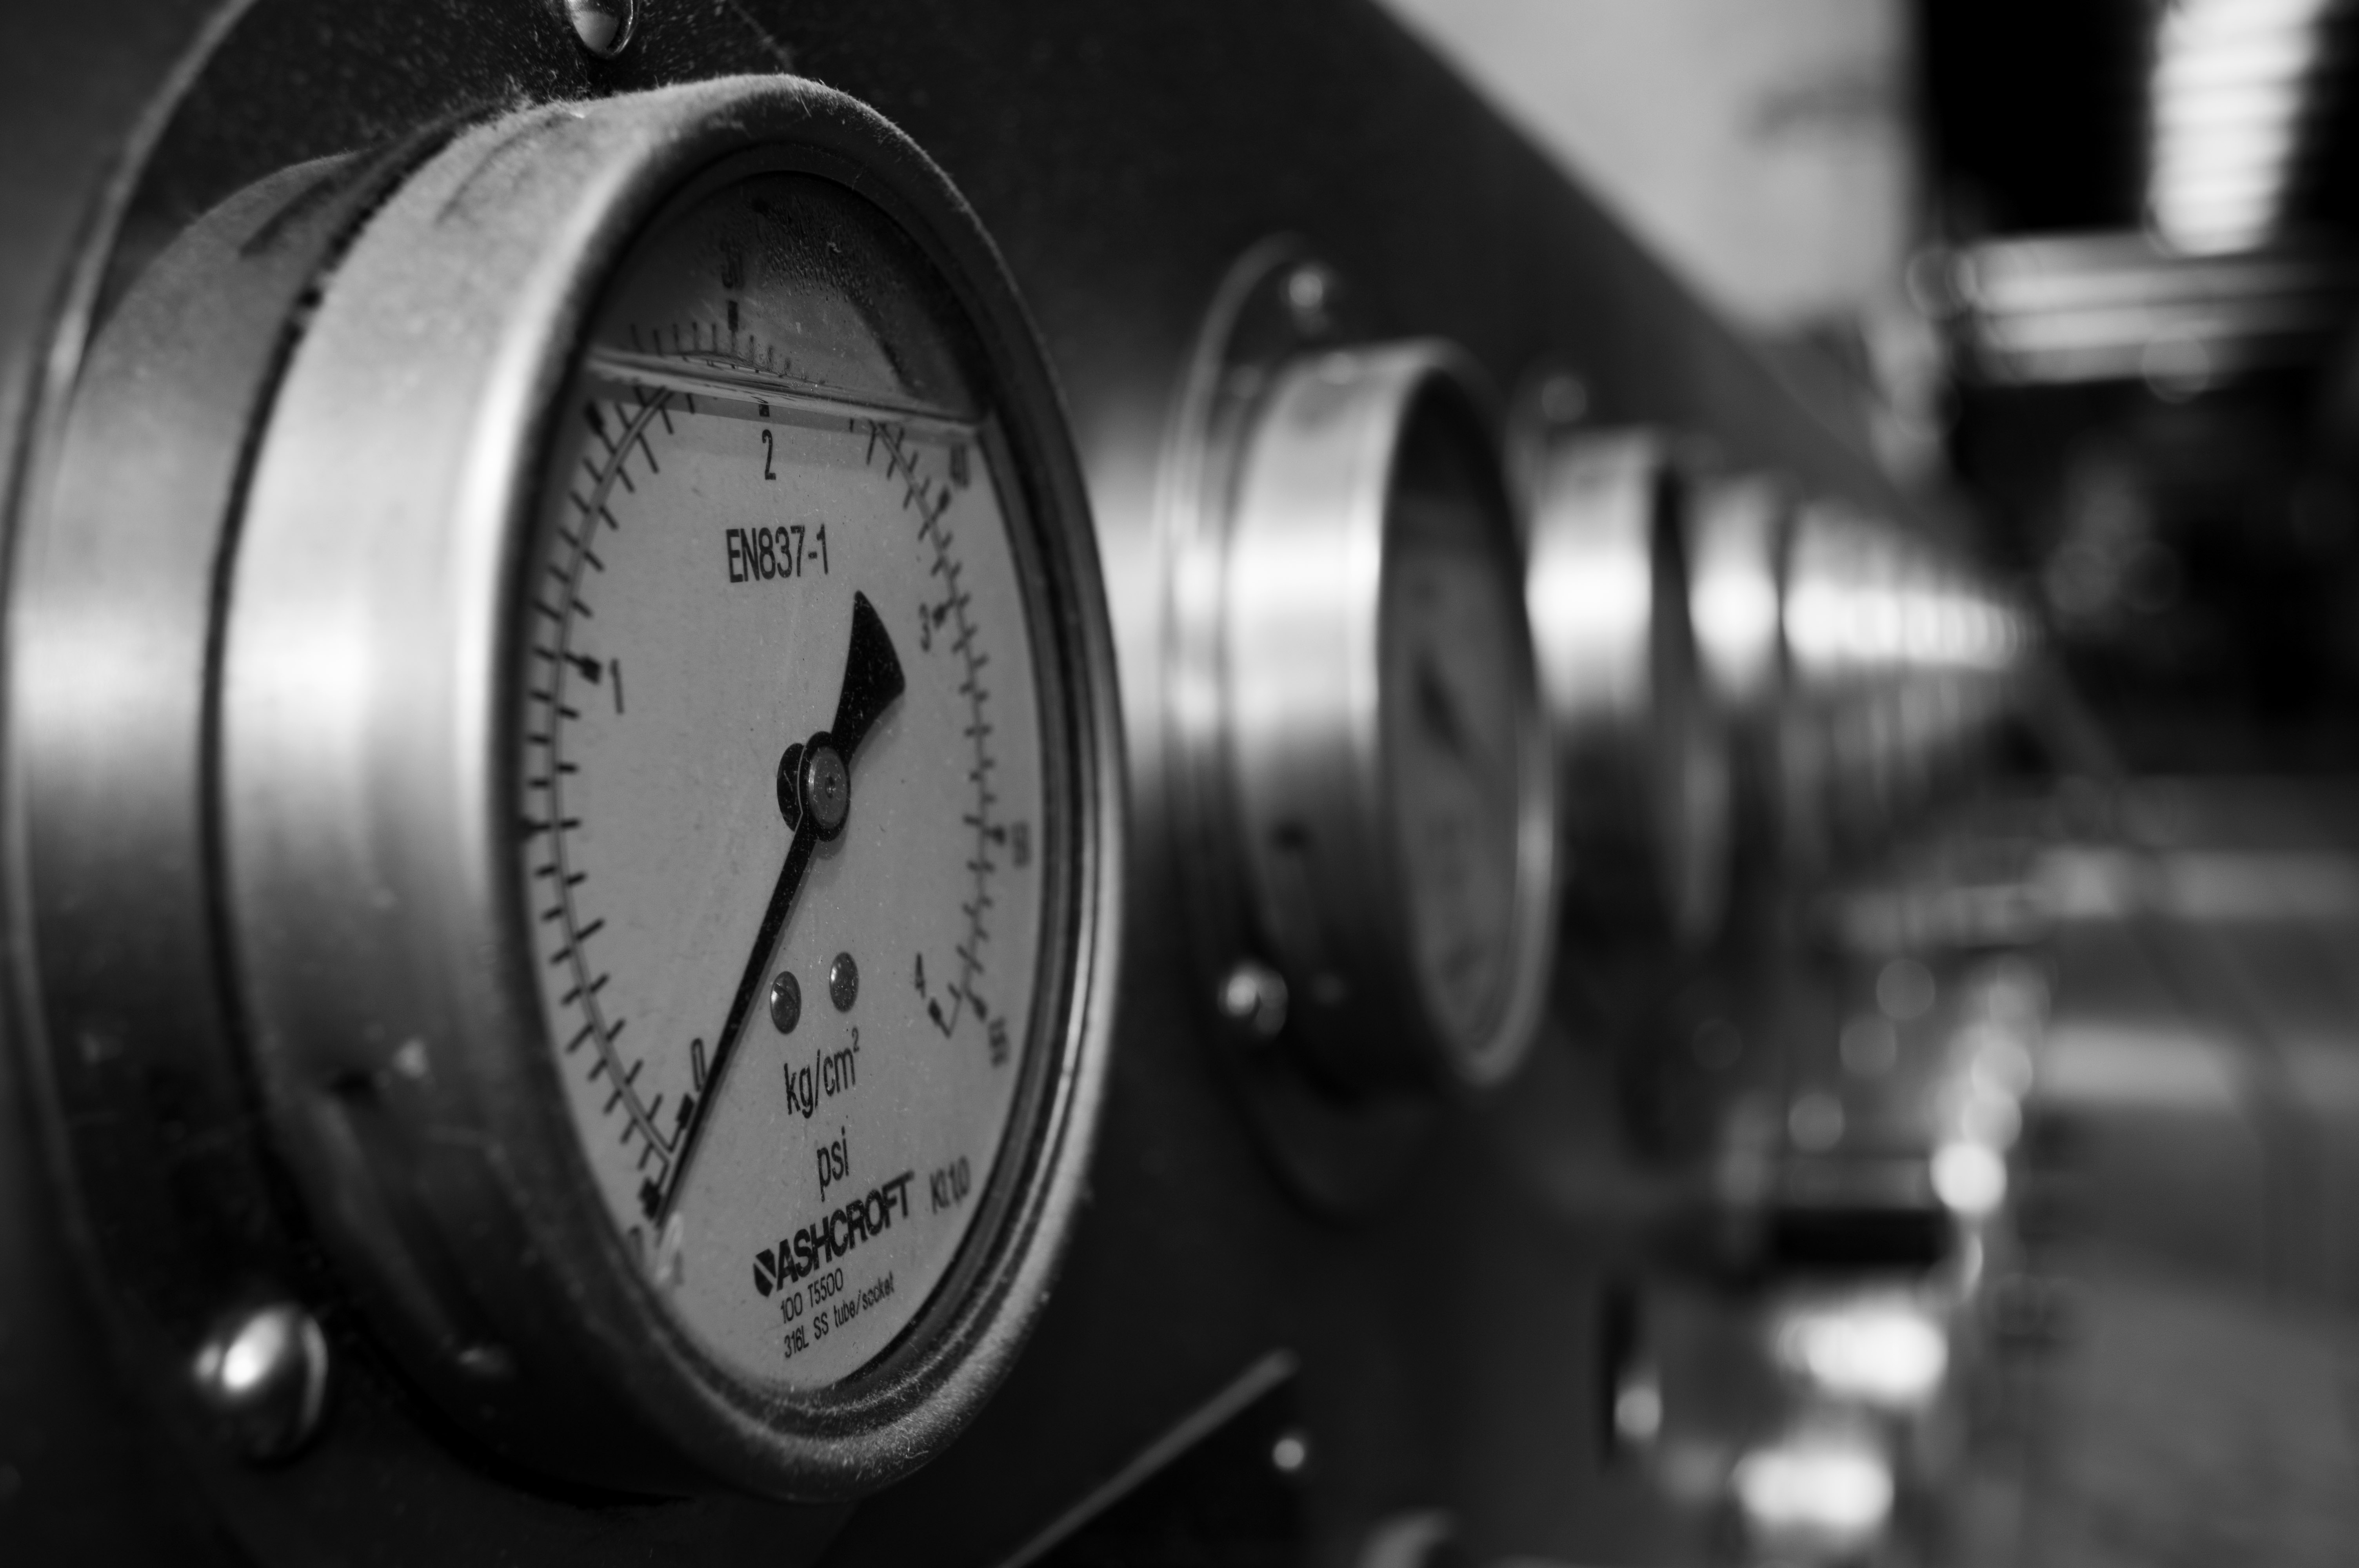
watch, light, black and white, photography, wheel, number, vehicle, meter, industrial, industry, measure, black, monochrome, tire, control, precision, pressure, condition, monochrome photography, automotive tire, aircraft engine, nikon d3200